Heads Up (The Walking Dead)

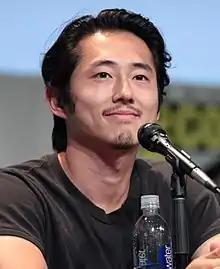
This episode marks the return of Steven Yeun (Glenn Rhee) after a temporary absence.

With this episode, Steven Yeun, who plays Glenn, is added back into the opening credits. His name had been removed for the previous three episodes after "Thank You" had left his status unknown.